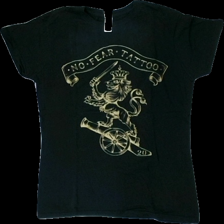
View: front
Type: T-shirt
Category: Ladies
Brand: Not in the list
Brand text on label: Gildan
Colors: Black, Yellow
Material: 100% cotton
Pattern: Other
Cut: Regular, C-collar
Size: M
Season: All
Price range: 50-100
Recommended usage: Reuse